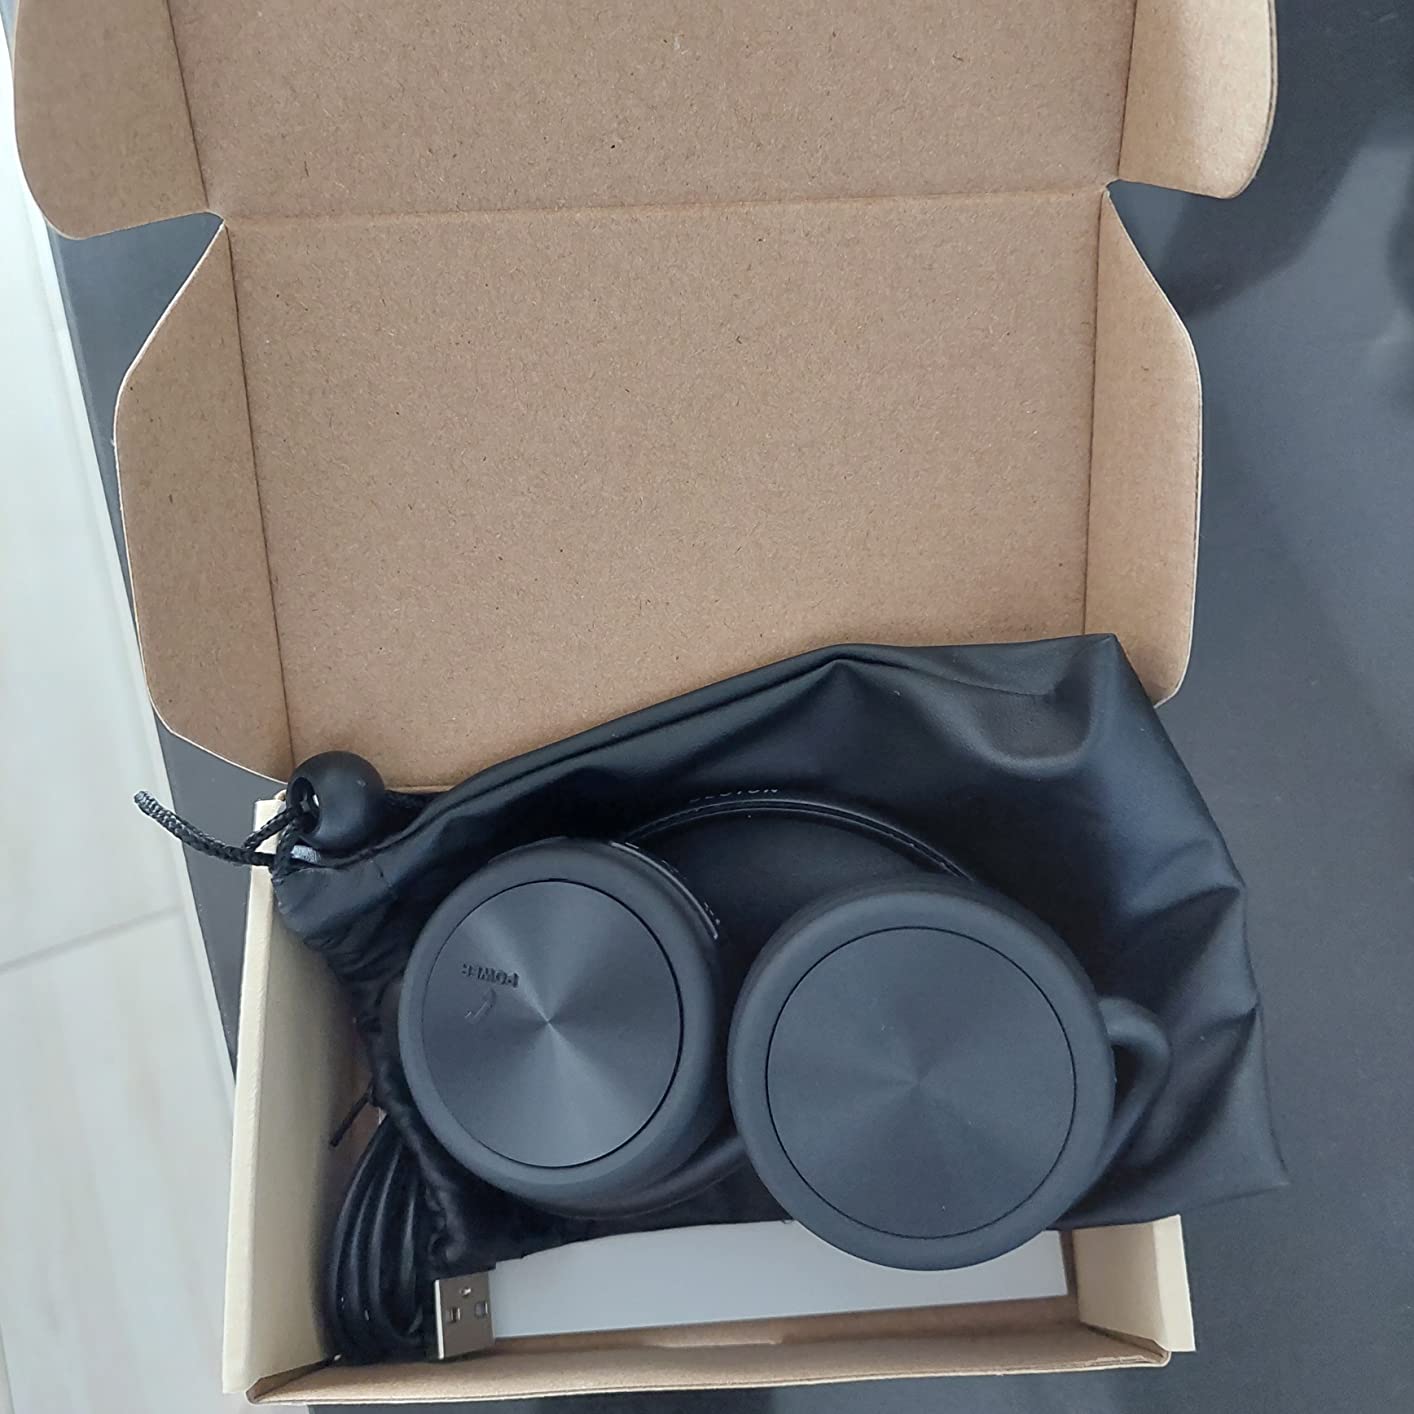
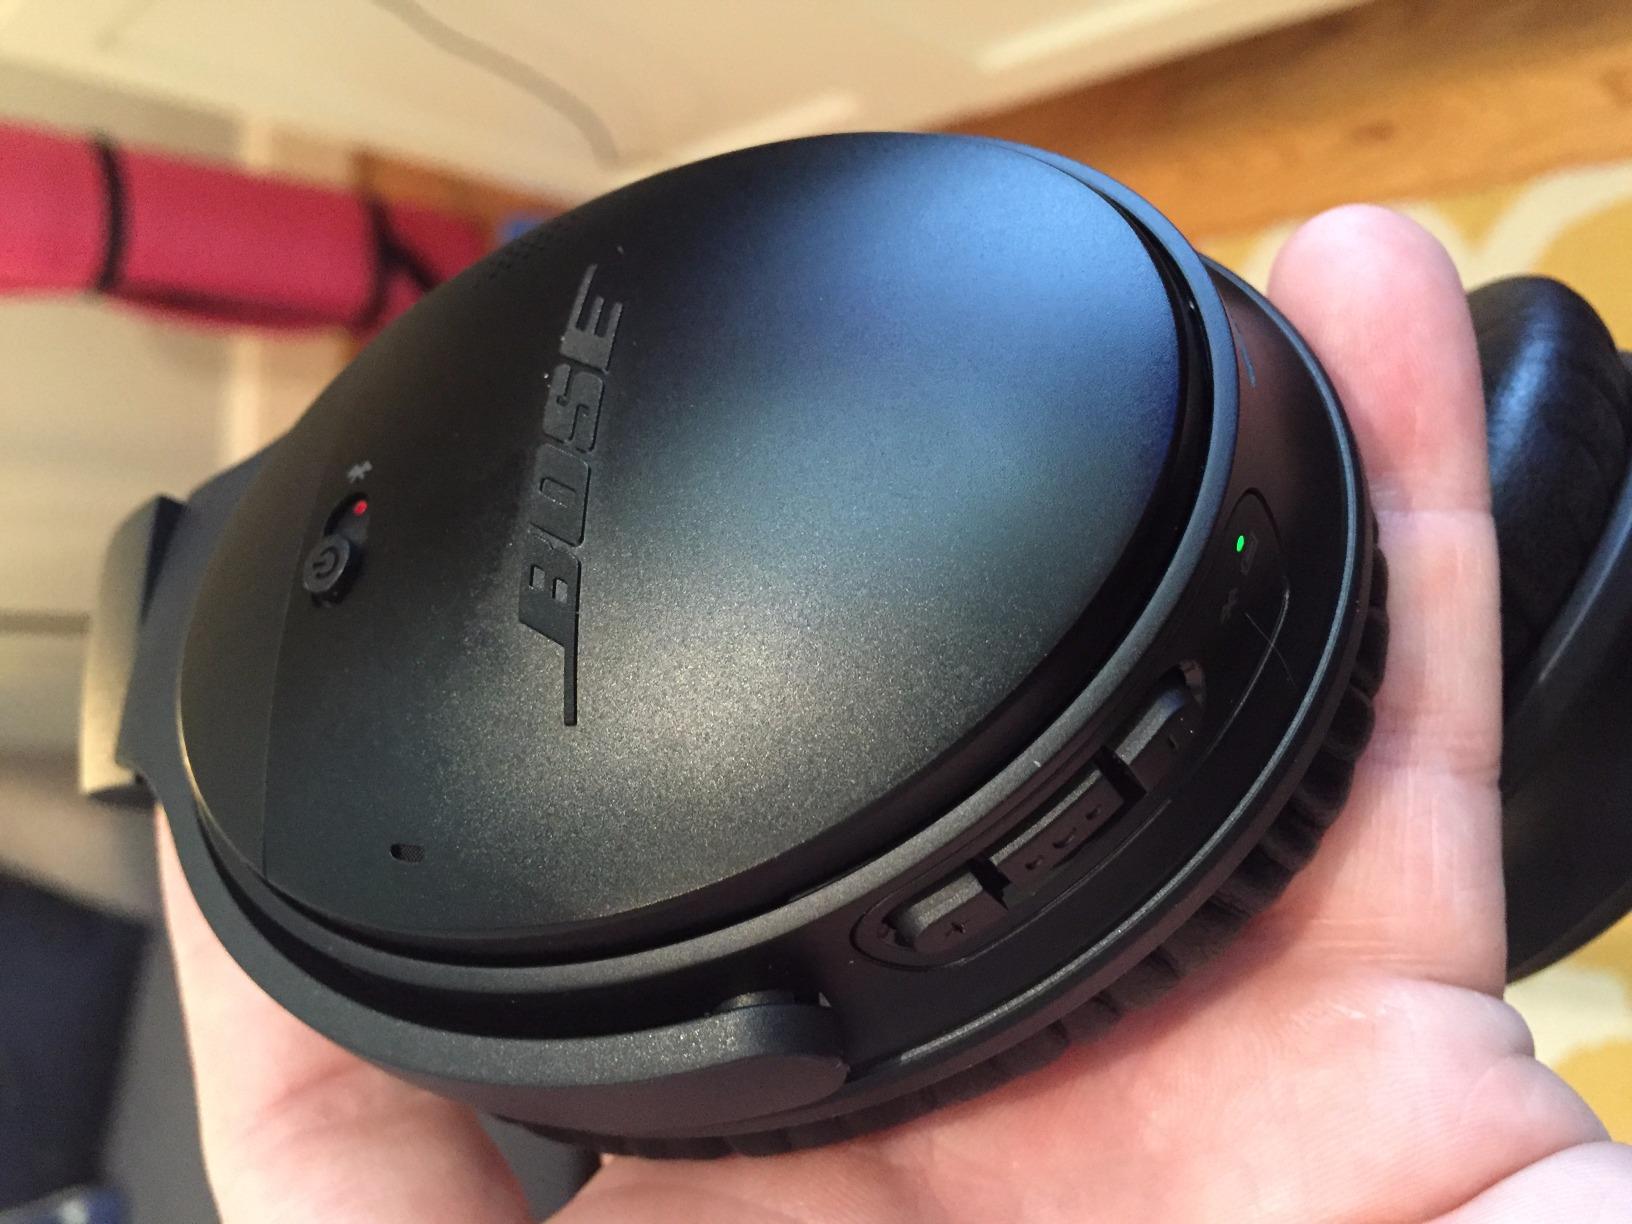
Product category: headphones
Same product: no